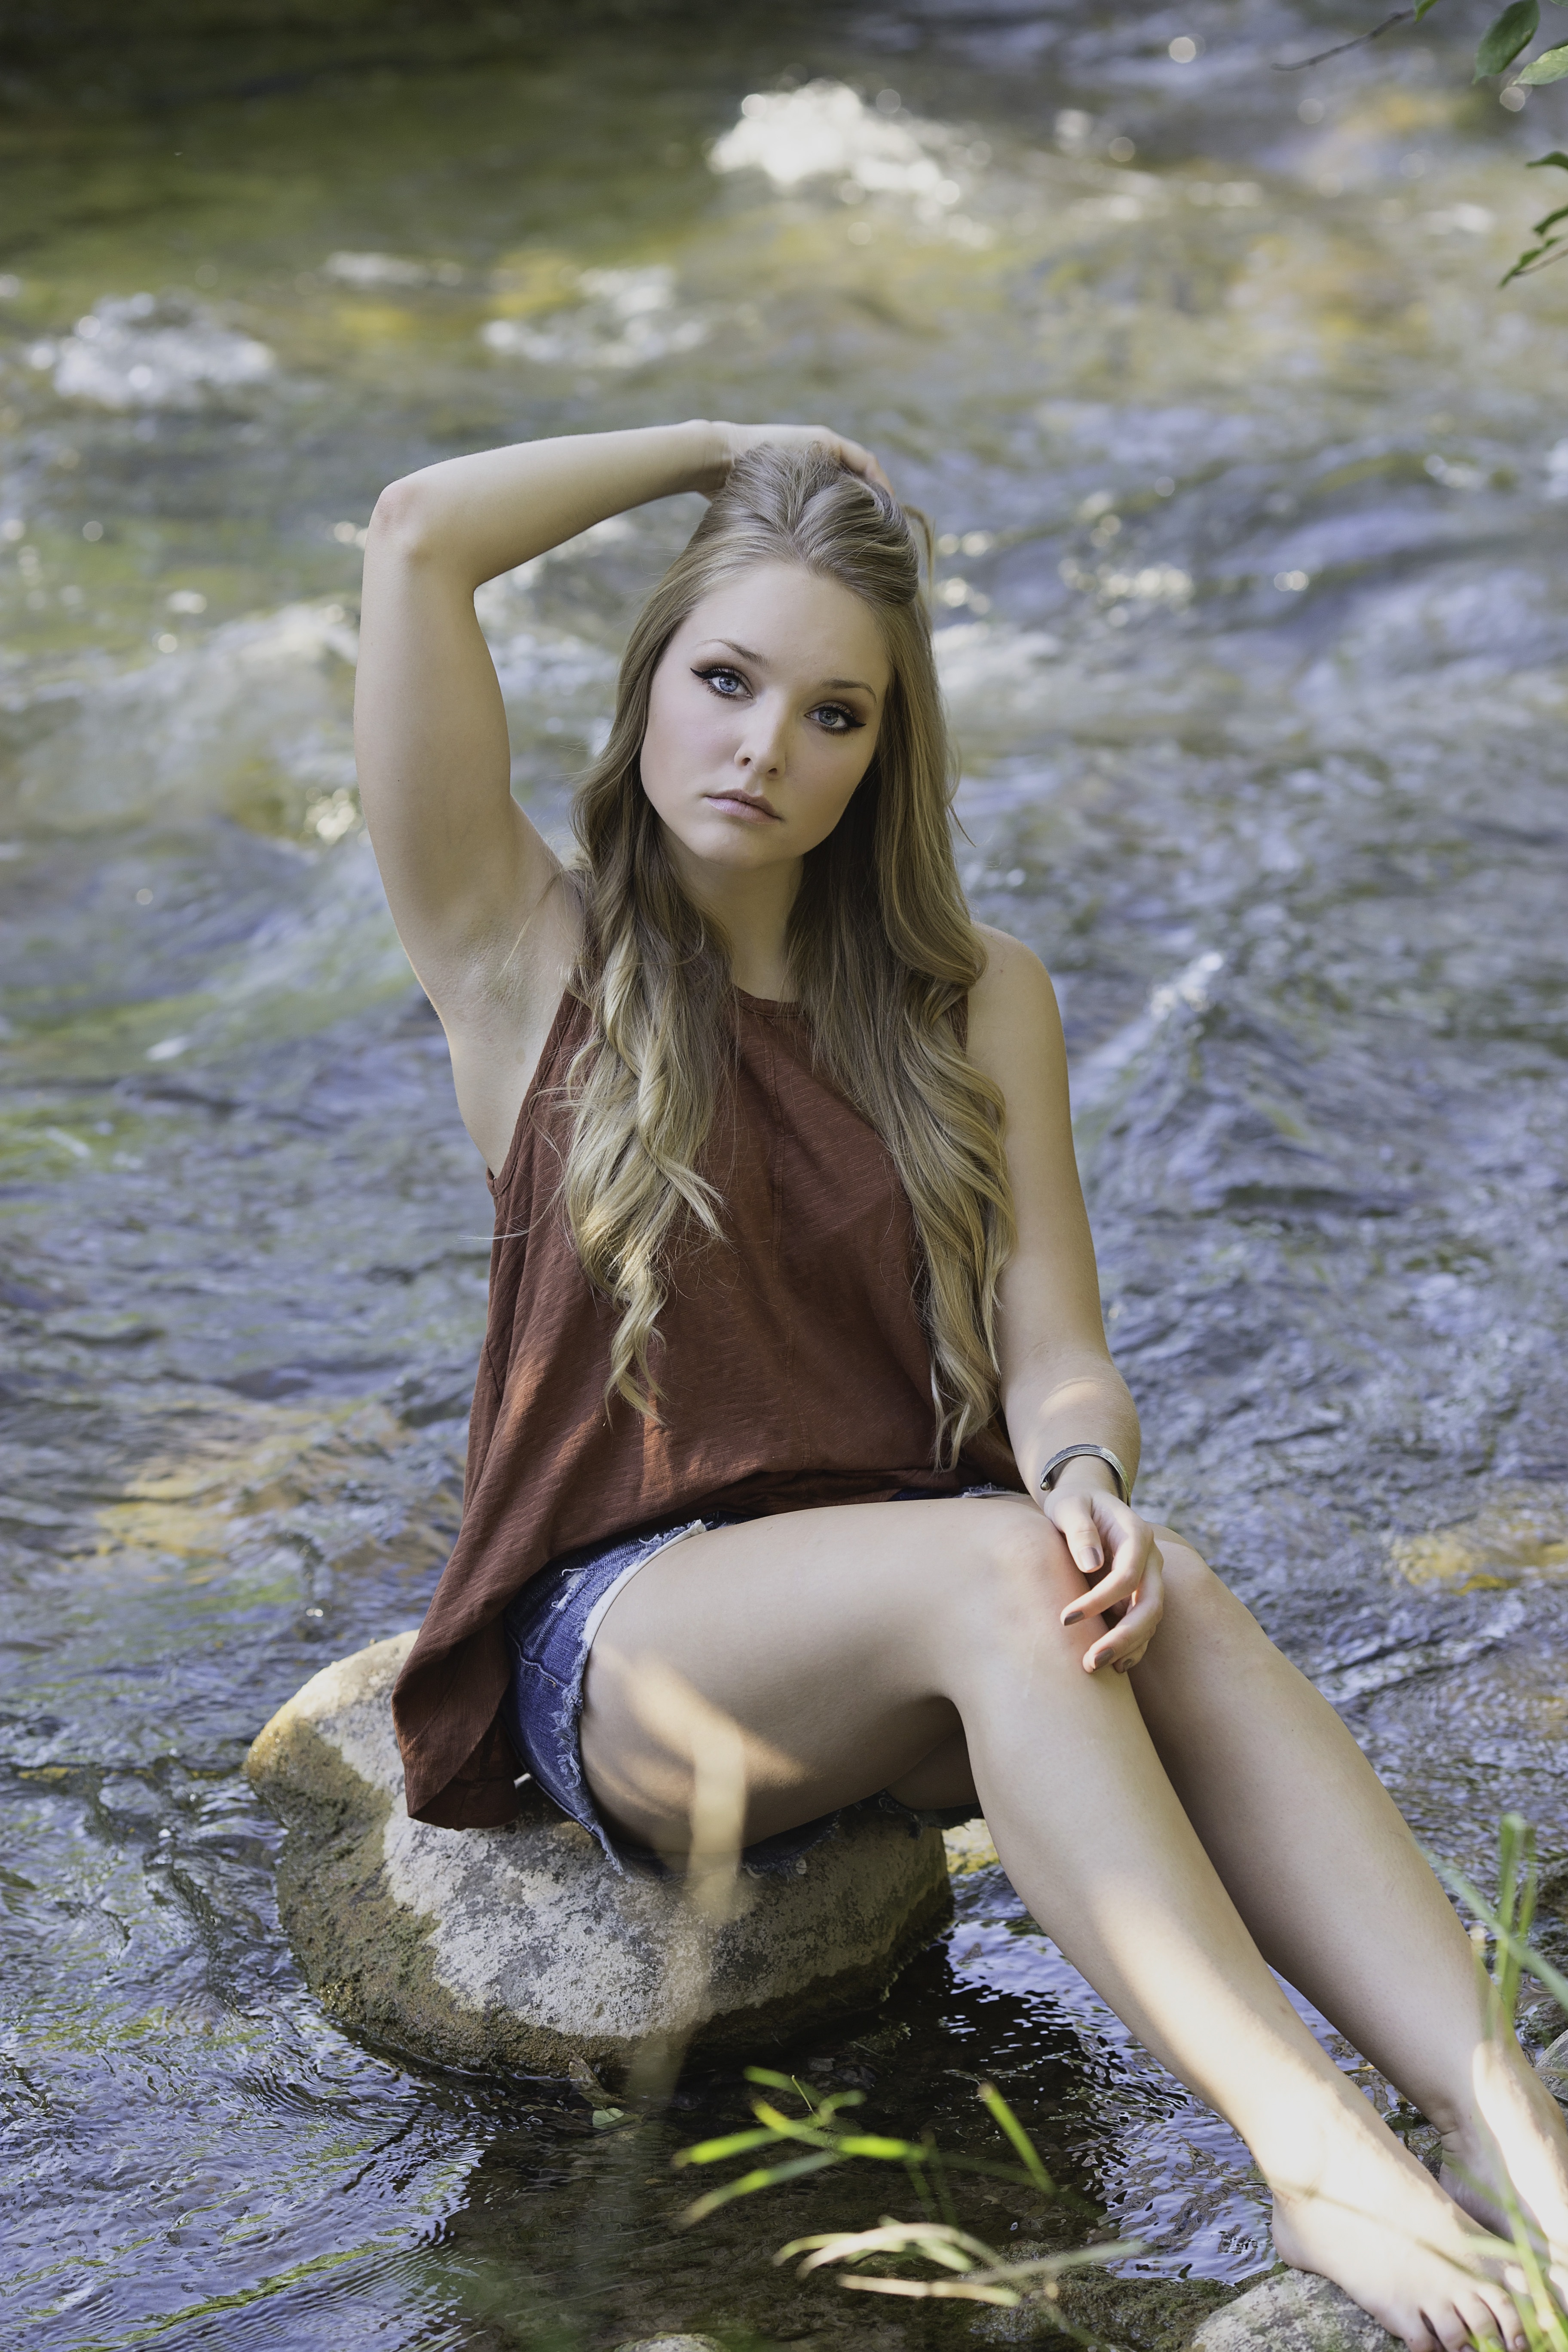
landscape, water, nature, outdoor, rock, creek, person, girl, woman, hair, photography, countryside, sunlight, country, summer, leg, stream, portrait, model, spring, tranquil, scenic, sitting, natural, fashion, clothing, lady, swimwear, long hair, human body, dress, photograph, skin, beauty, beautiful, blond, image, photo shoot, portrait photography, country girl, human positions, art model, supermodel